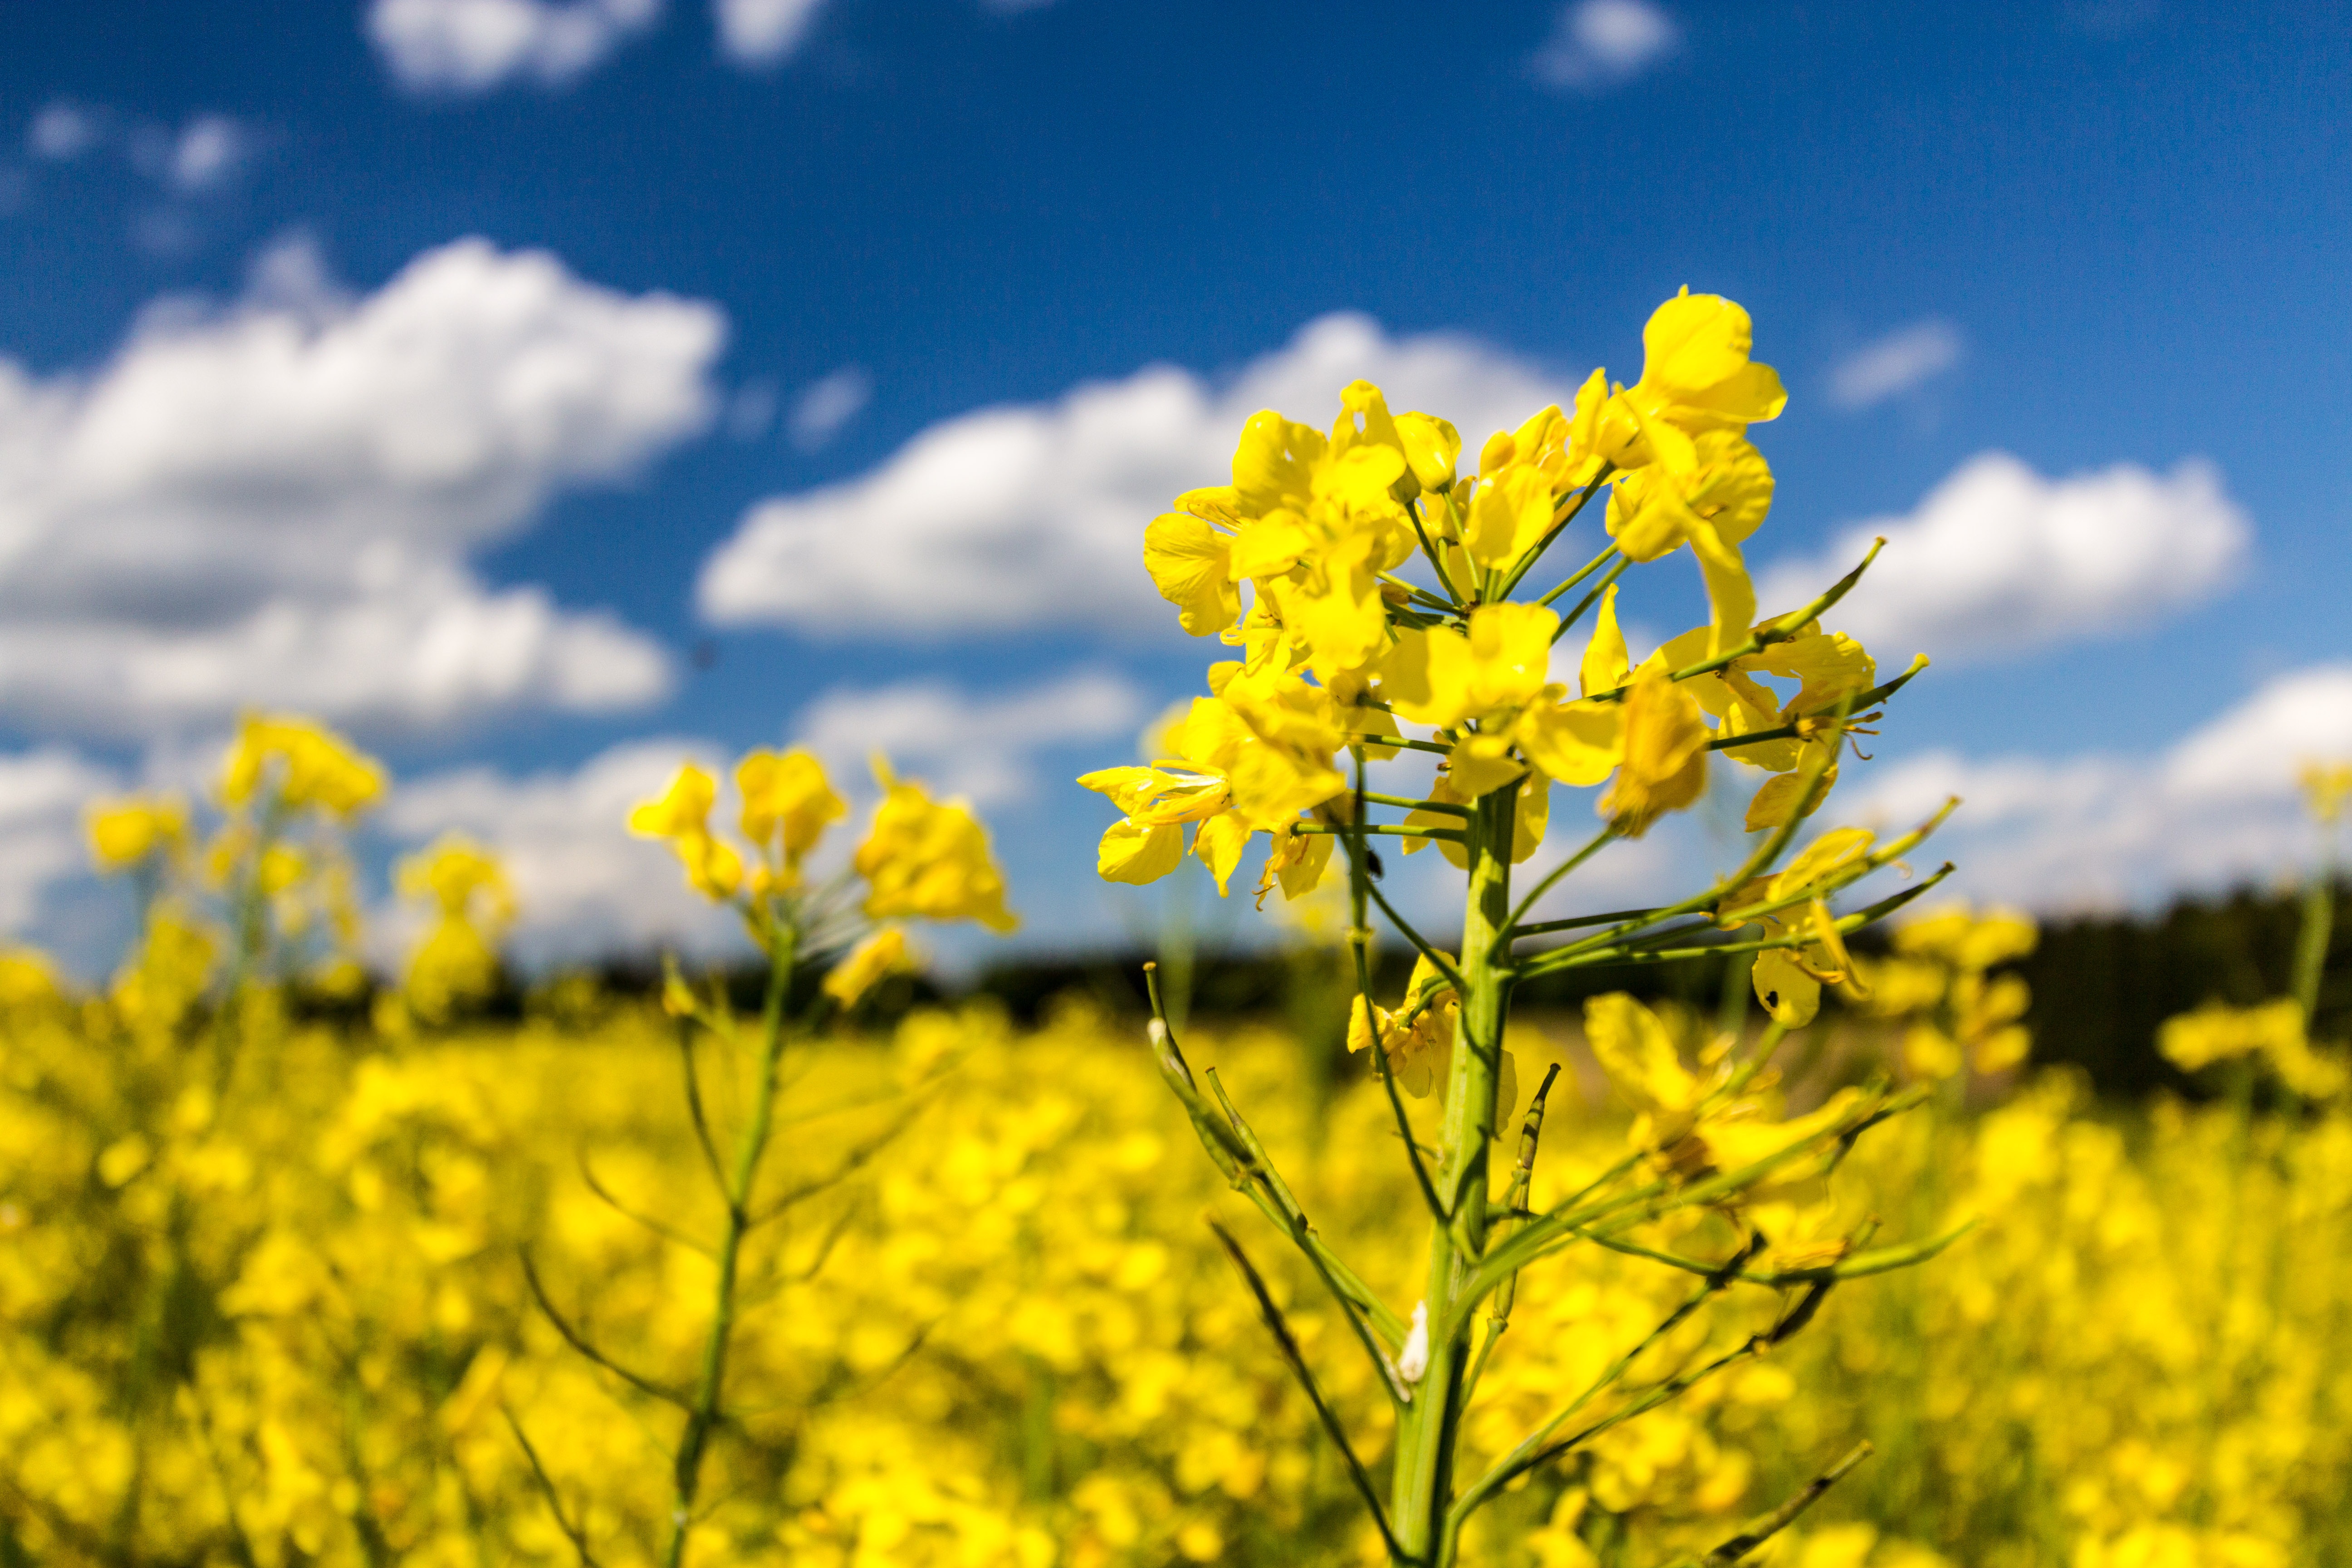
nature, blossom, plant, sky, field, meadow, prairie, sunlight, flower, food, produce, vegetable, crop, yellow, agriculture, rapeseed, wildflower, grassland, canola, brassica, macro photography, rural area, oilseed rape, flowering plant, grass family, land plant, mustard plant, mustard and cabbage family, brassica rapa